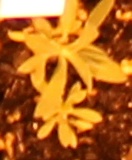
Label: Kochia